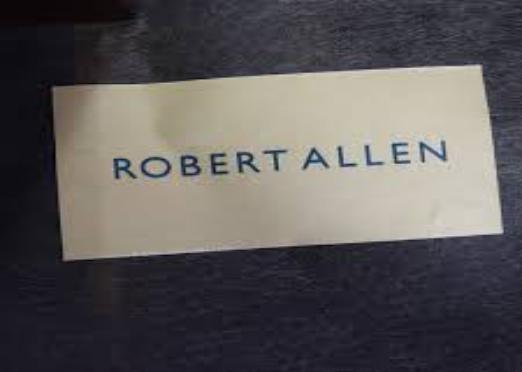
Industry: Clothes